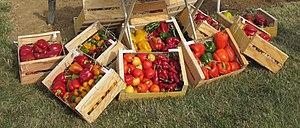
cagettes de diverses espèces et variétés de piments et poivrons
Il existe plusieurs milliers de variétés cultivées de piments et de poivrons dont plus de 2 300 inscrites au catalogue européen des espèces et variétés.